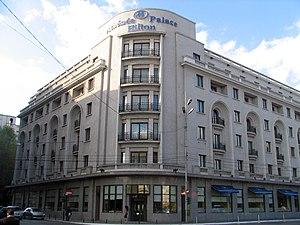
L'Athénée Palace Hilton est un hôtel situé à Bucarest, en Roumanie.